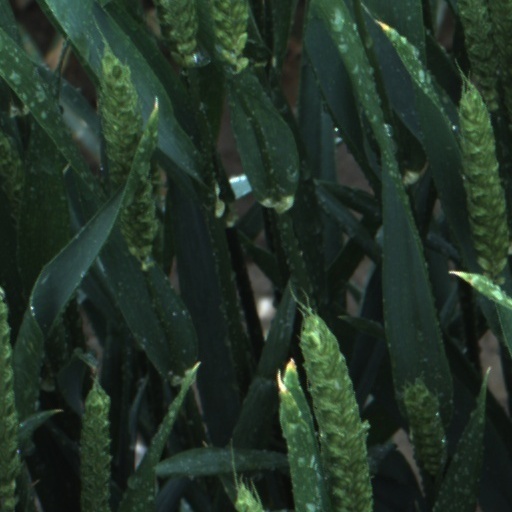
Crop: wheat